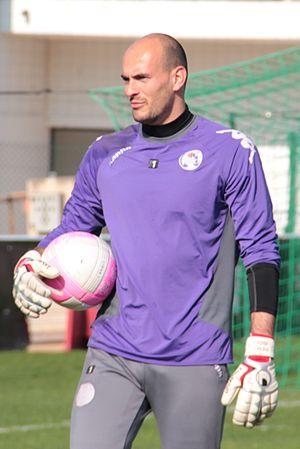
Rémy Riou à l'entraînement du Toulouse Football Club.